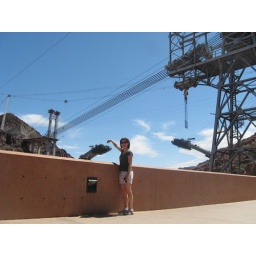
They are in the process of building a bridge to help ease traffic jams at the Hoover Dam.